Blendkörper 1H

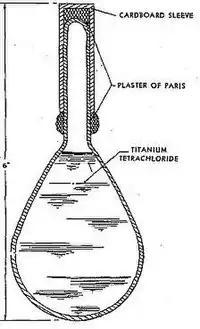
A diagram of the Blendkörper 1H.

The Blendkörper 1H consisted of a glass bulb sealed with plaster of paris roughly the size of a light bulb but of made of thicker glass that contained of titanium tetrachloride. The grenade was used to temporarily blind the crews of pillboxes and vehicles. The grenade was carried in a hexagonal cardboard container and was pulled from the container by a tape attached to the lid of the box that was glued to the neck of the bulb. The lid was then removed and the grenade was thrown against the target. When the bulb burst the mixture vaporized and gave off a thick white smoke. A downside was that it didn't work well with low humidity. This was addressed by the similar Blendkörper 2H.